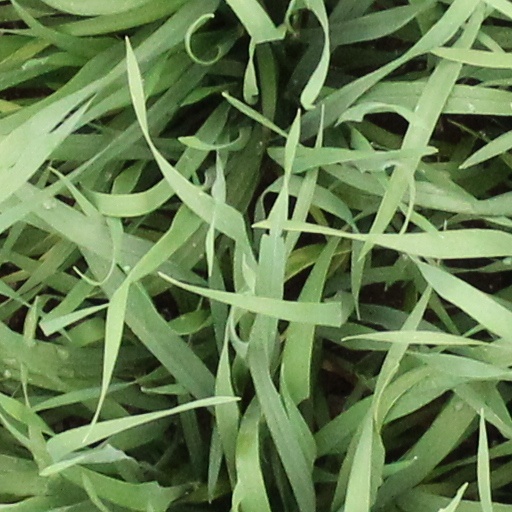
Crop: wheat